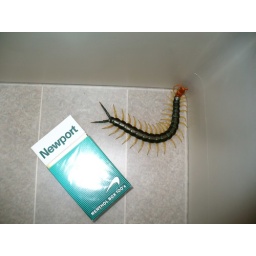
These creepy fucker was running across my living room floor. My wife caught him in a plastic drawer.